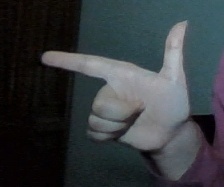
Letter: yaa